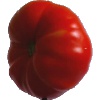
Label: Tomato 3